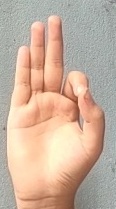
ASL sign: F